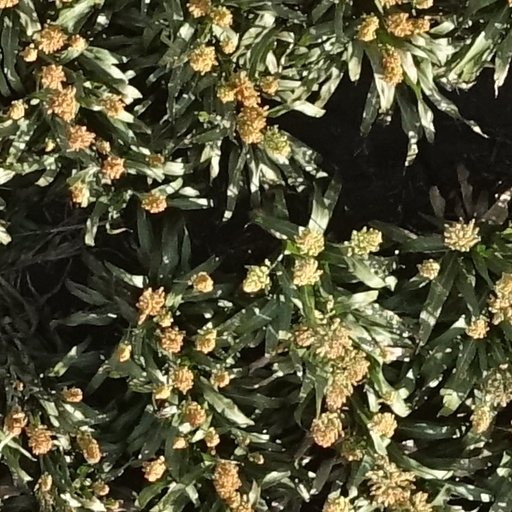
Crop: sorghum